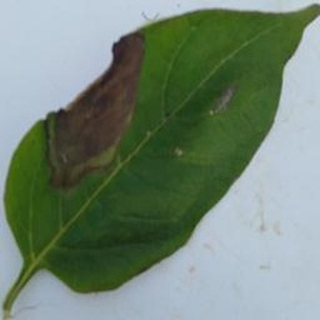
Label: potato_late_blight